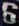
Number: 6